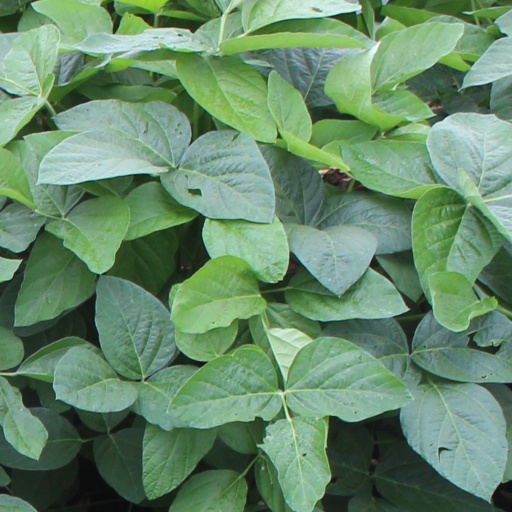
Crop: soybean